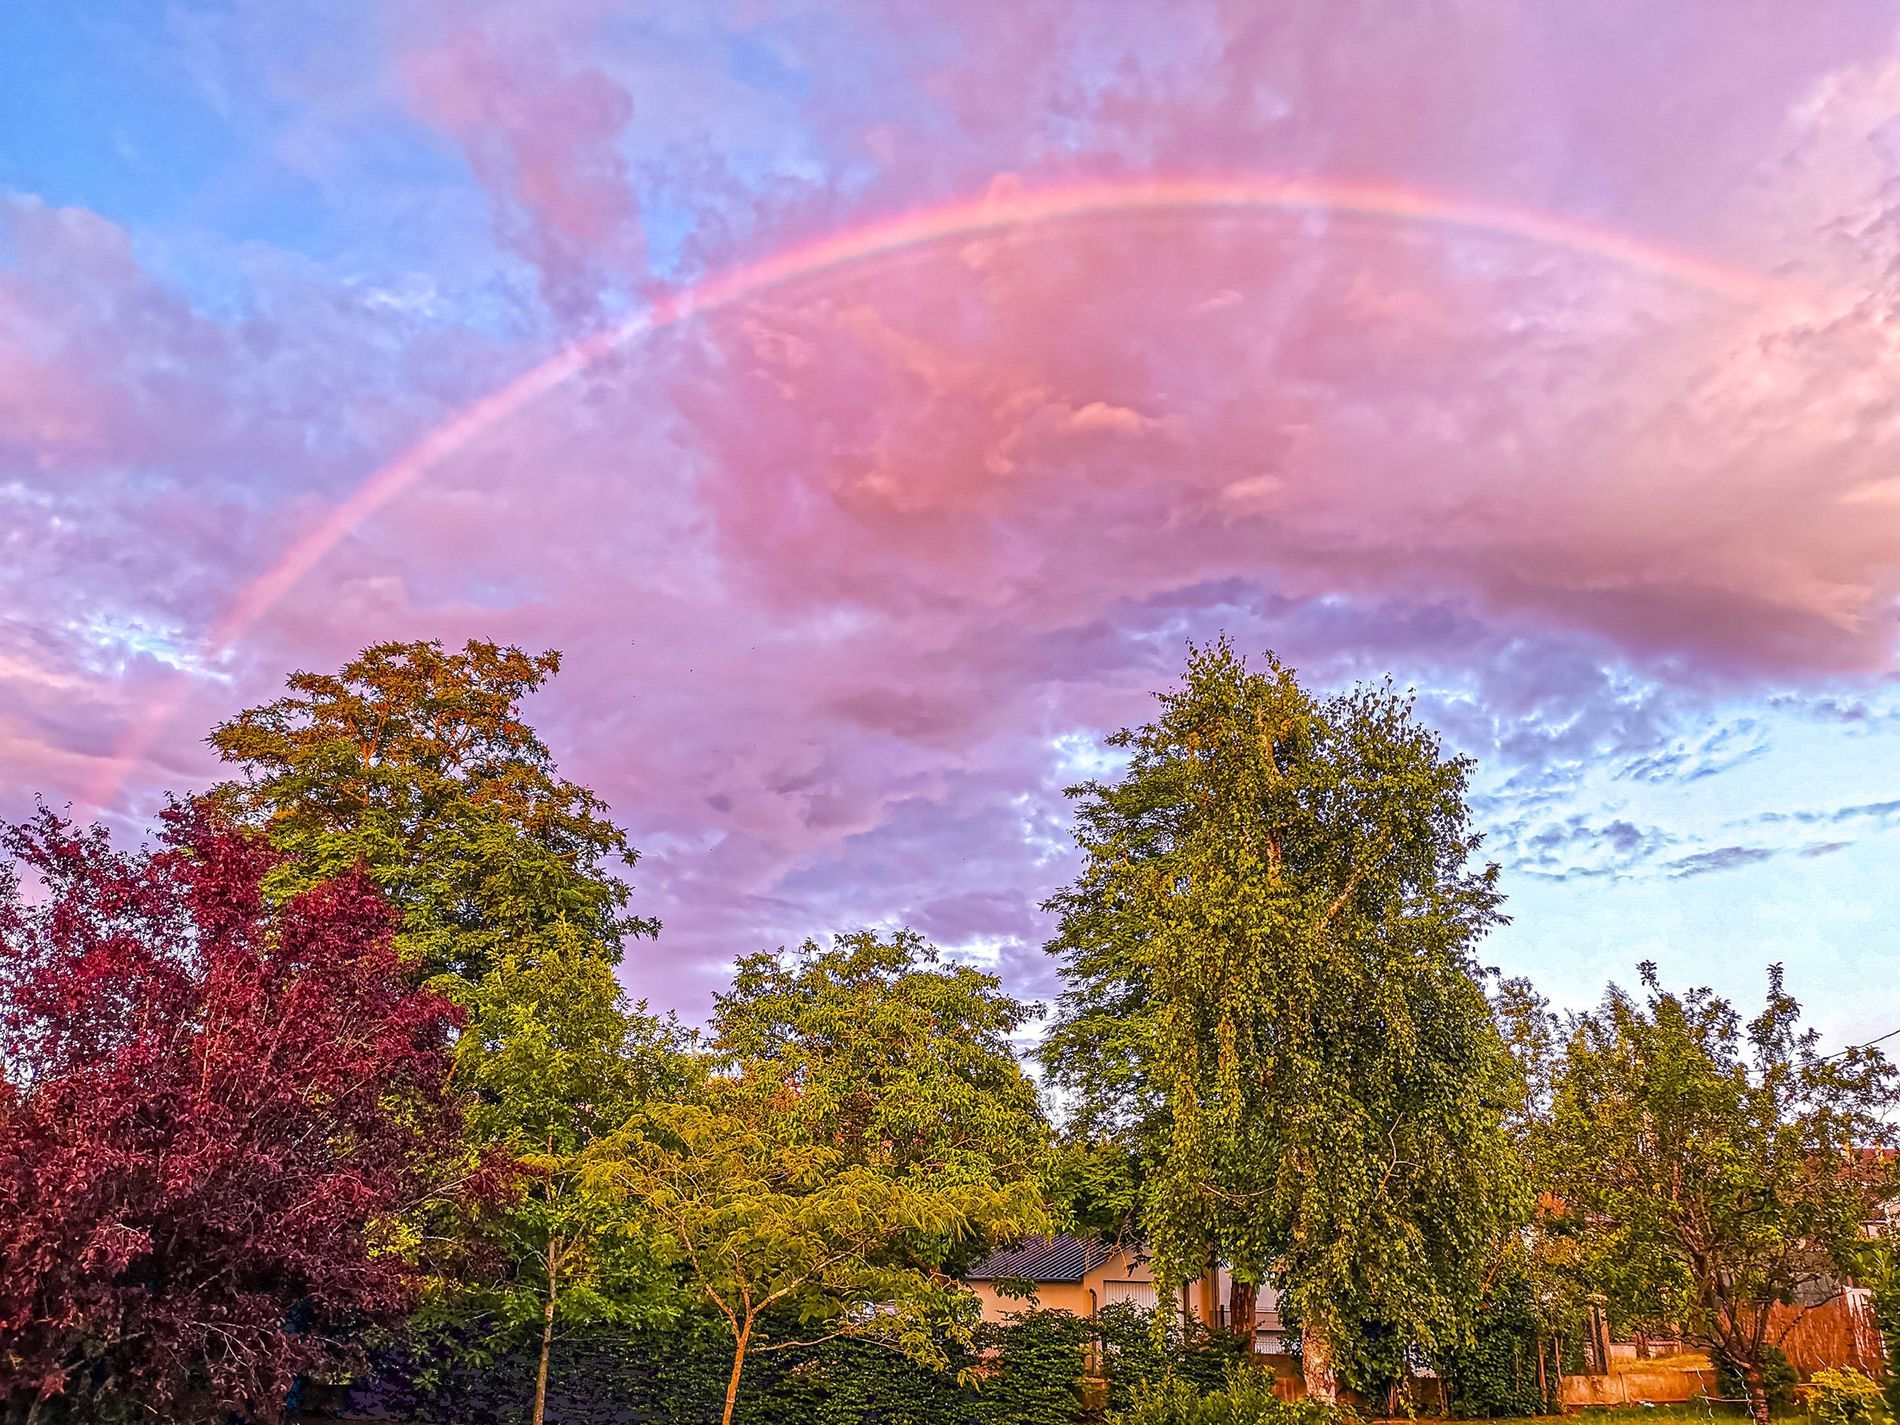
Rainbow Over the Trees
Vibrant Rainbow Arcing Across a Sunset-Tinted Sky Above a Lush Tree and the sky behind is cloudy .
Wide-angle shot, eye level – A rainbow stretches gracefully across a dramatic sky painted with pink, purple, and blue. Below, a variety of tall, leafy trees frame the lower half of the scene, with the rooftops of quiet house partially visible through the greenery. The lighting casting a warm glow over the landscape.
Labels: Nature, Outdoors, Sky, Plant, Tree, Vegetation, Scenery, Rainbow, Grove, Land, Woodland, Landscape, Grass, Cloud, Park, Weather, Sunset, Sunrise, Summer, Tree Trunk, Neighborhood, Architecture, Building, Shelter, Cumulus, Trees, House, Fence
Camera: HUAWEI ELE-L29
Lens: HUAWEI P30 Rear Main Camera
Aperture: F1.8
Exposure: 1/115 sec
ISO: 50
Focal length: 5.58